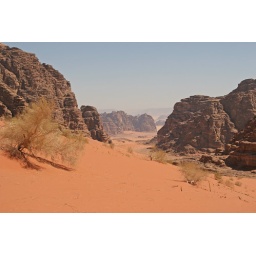
Great red sand dune and rock formations in Wadi Rum, Jordan IMG_3061-2